Paying Guests

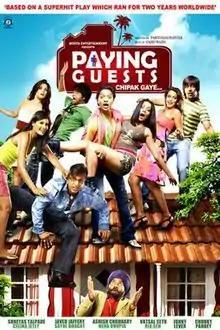

Paying Guests is a 2009 Indian Hindi-language comedy drama film starring Ashish Chaudhary, Shreyas Talpade, Javed Jaffrey, Vatsal Seth, Celina Jaitly, Neha Dhupia, Riya Sen, Sayali Bhagat and Johnny Lever. The film is a Hindi adaptation of Sailesh Dey's Bengali play "Joymakali Boarding". It is directed by Paritosh Painter under Subhash Ghai's Mukta Arts banner. It is a comedy film revolving around four close friends who reside together in Pattaya.